Rally Bulgaria

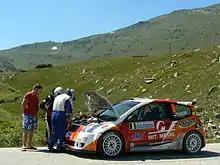
Antonín Tlusták and Jan Skaloud having problems on 2000m above the sea – on SS6 Sestrimo 2

Unfortunately, the new shakedown, which an expert from FIA chose, later was considered as the weakest point of Rally Bulgaria 2008. Despite it was very well situated to the main Service Park (just about 4.5 km away), the test was too fast and with too long straits, which had nothing in common with the characteristics of the stages. That was the reason why it was the first and probably the last time this shakedown was used.